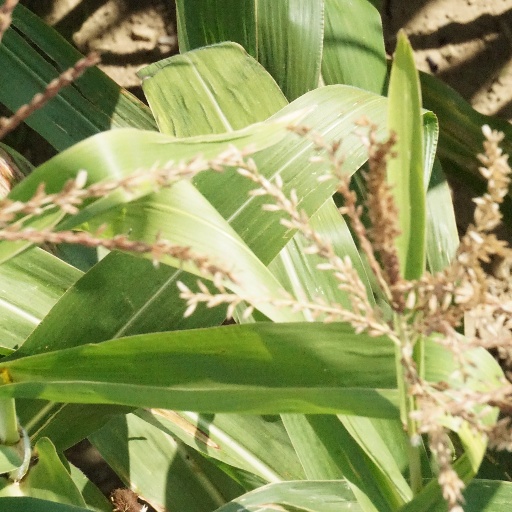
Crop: maize; corn